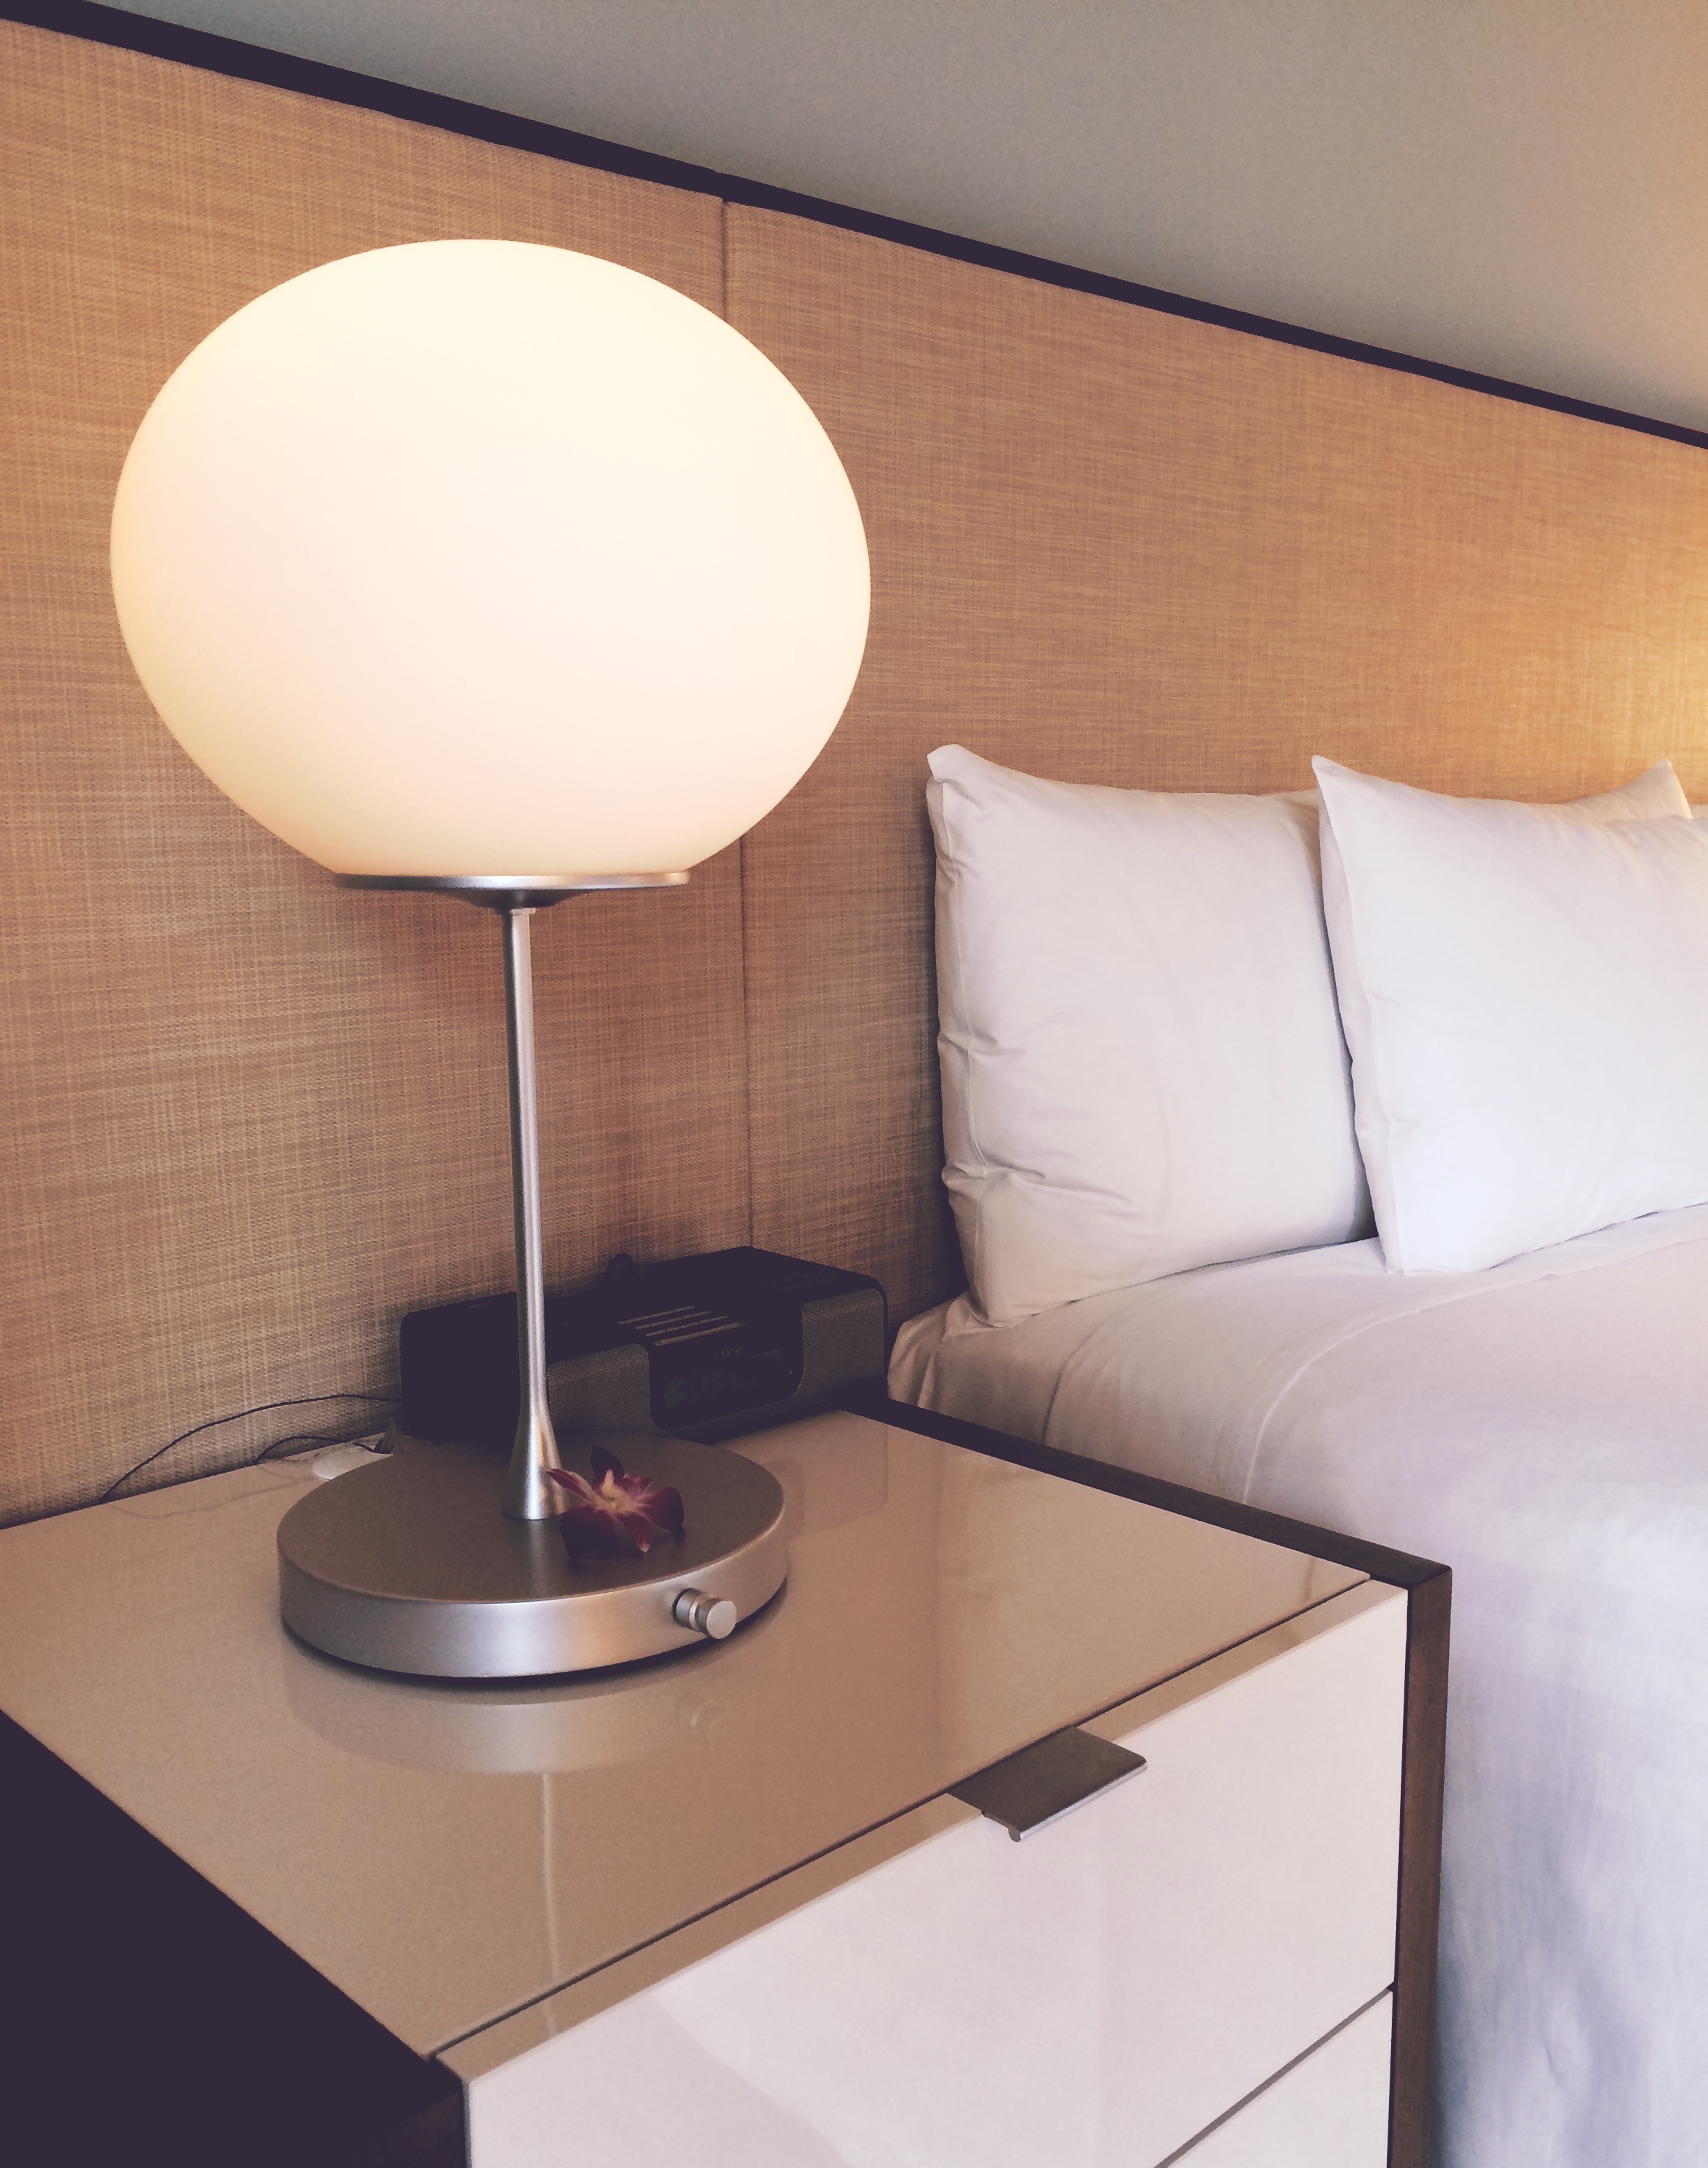
table, light, white, interior, home, travel, ceiling, relax, clean, romantic, cozy, rest, lamp, furniture, room, pillow, lighting, bedroom, mattress, decor, modern, nightstand, interior design, product, sleep, relaxation, luxury, design, hotel, bed, style, comfort, stay, shape, accommodation, suite, guest, hyatt, comfortable, sheets, lodging, bedding, regency